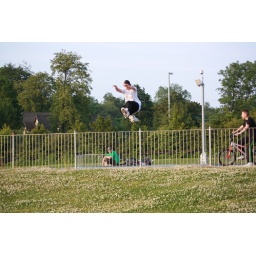
hamish doing the gap from the wee bowl over the fence to the grass squence soon